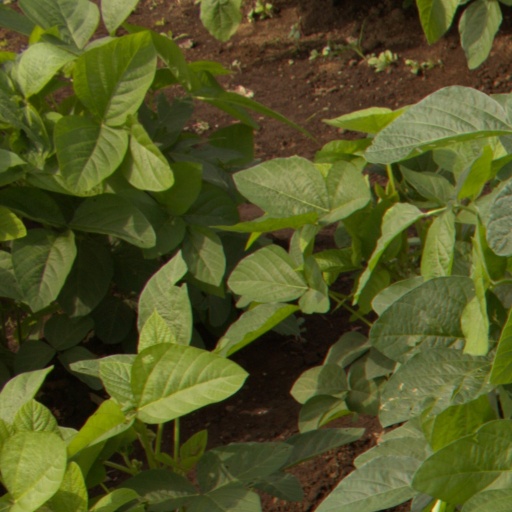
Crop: soybean